Pietro G. Frè

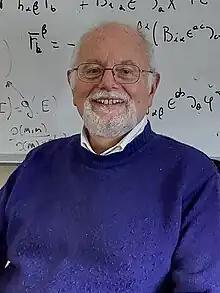
Pietro G. Frè (2023)

Pietro G. Frè (born 1952) is an Italian theoretical physicist and an emeritus full professor of the University of Turin.